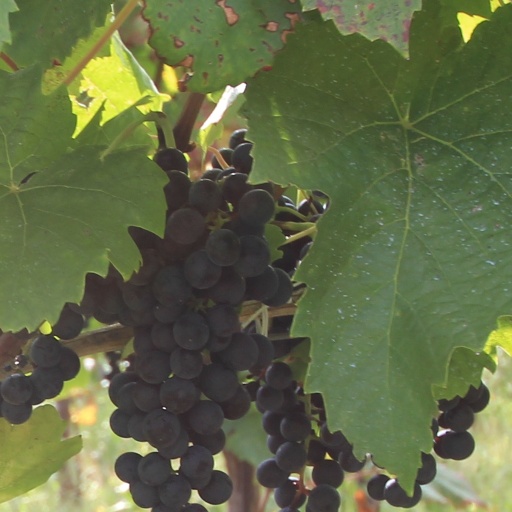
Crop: grape